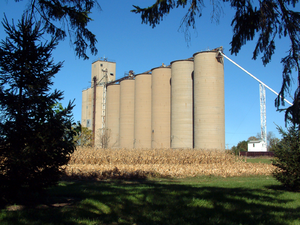
Tab est une localité non incorporée du Prairie Township, comté de Warren, dans l'Indiana, aux États-Unis ; elle est située dans la partie nord-ouest du comté, à l'intersection de la County Road 650 North et de la Bee Line Railroad. Le cours d'eau Jordan Creek prend sa source à quelques kilomètres au nord-est de Tab et passe à l'est du village.